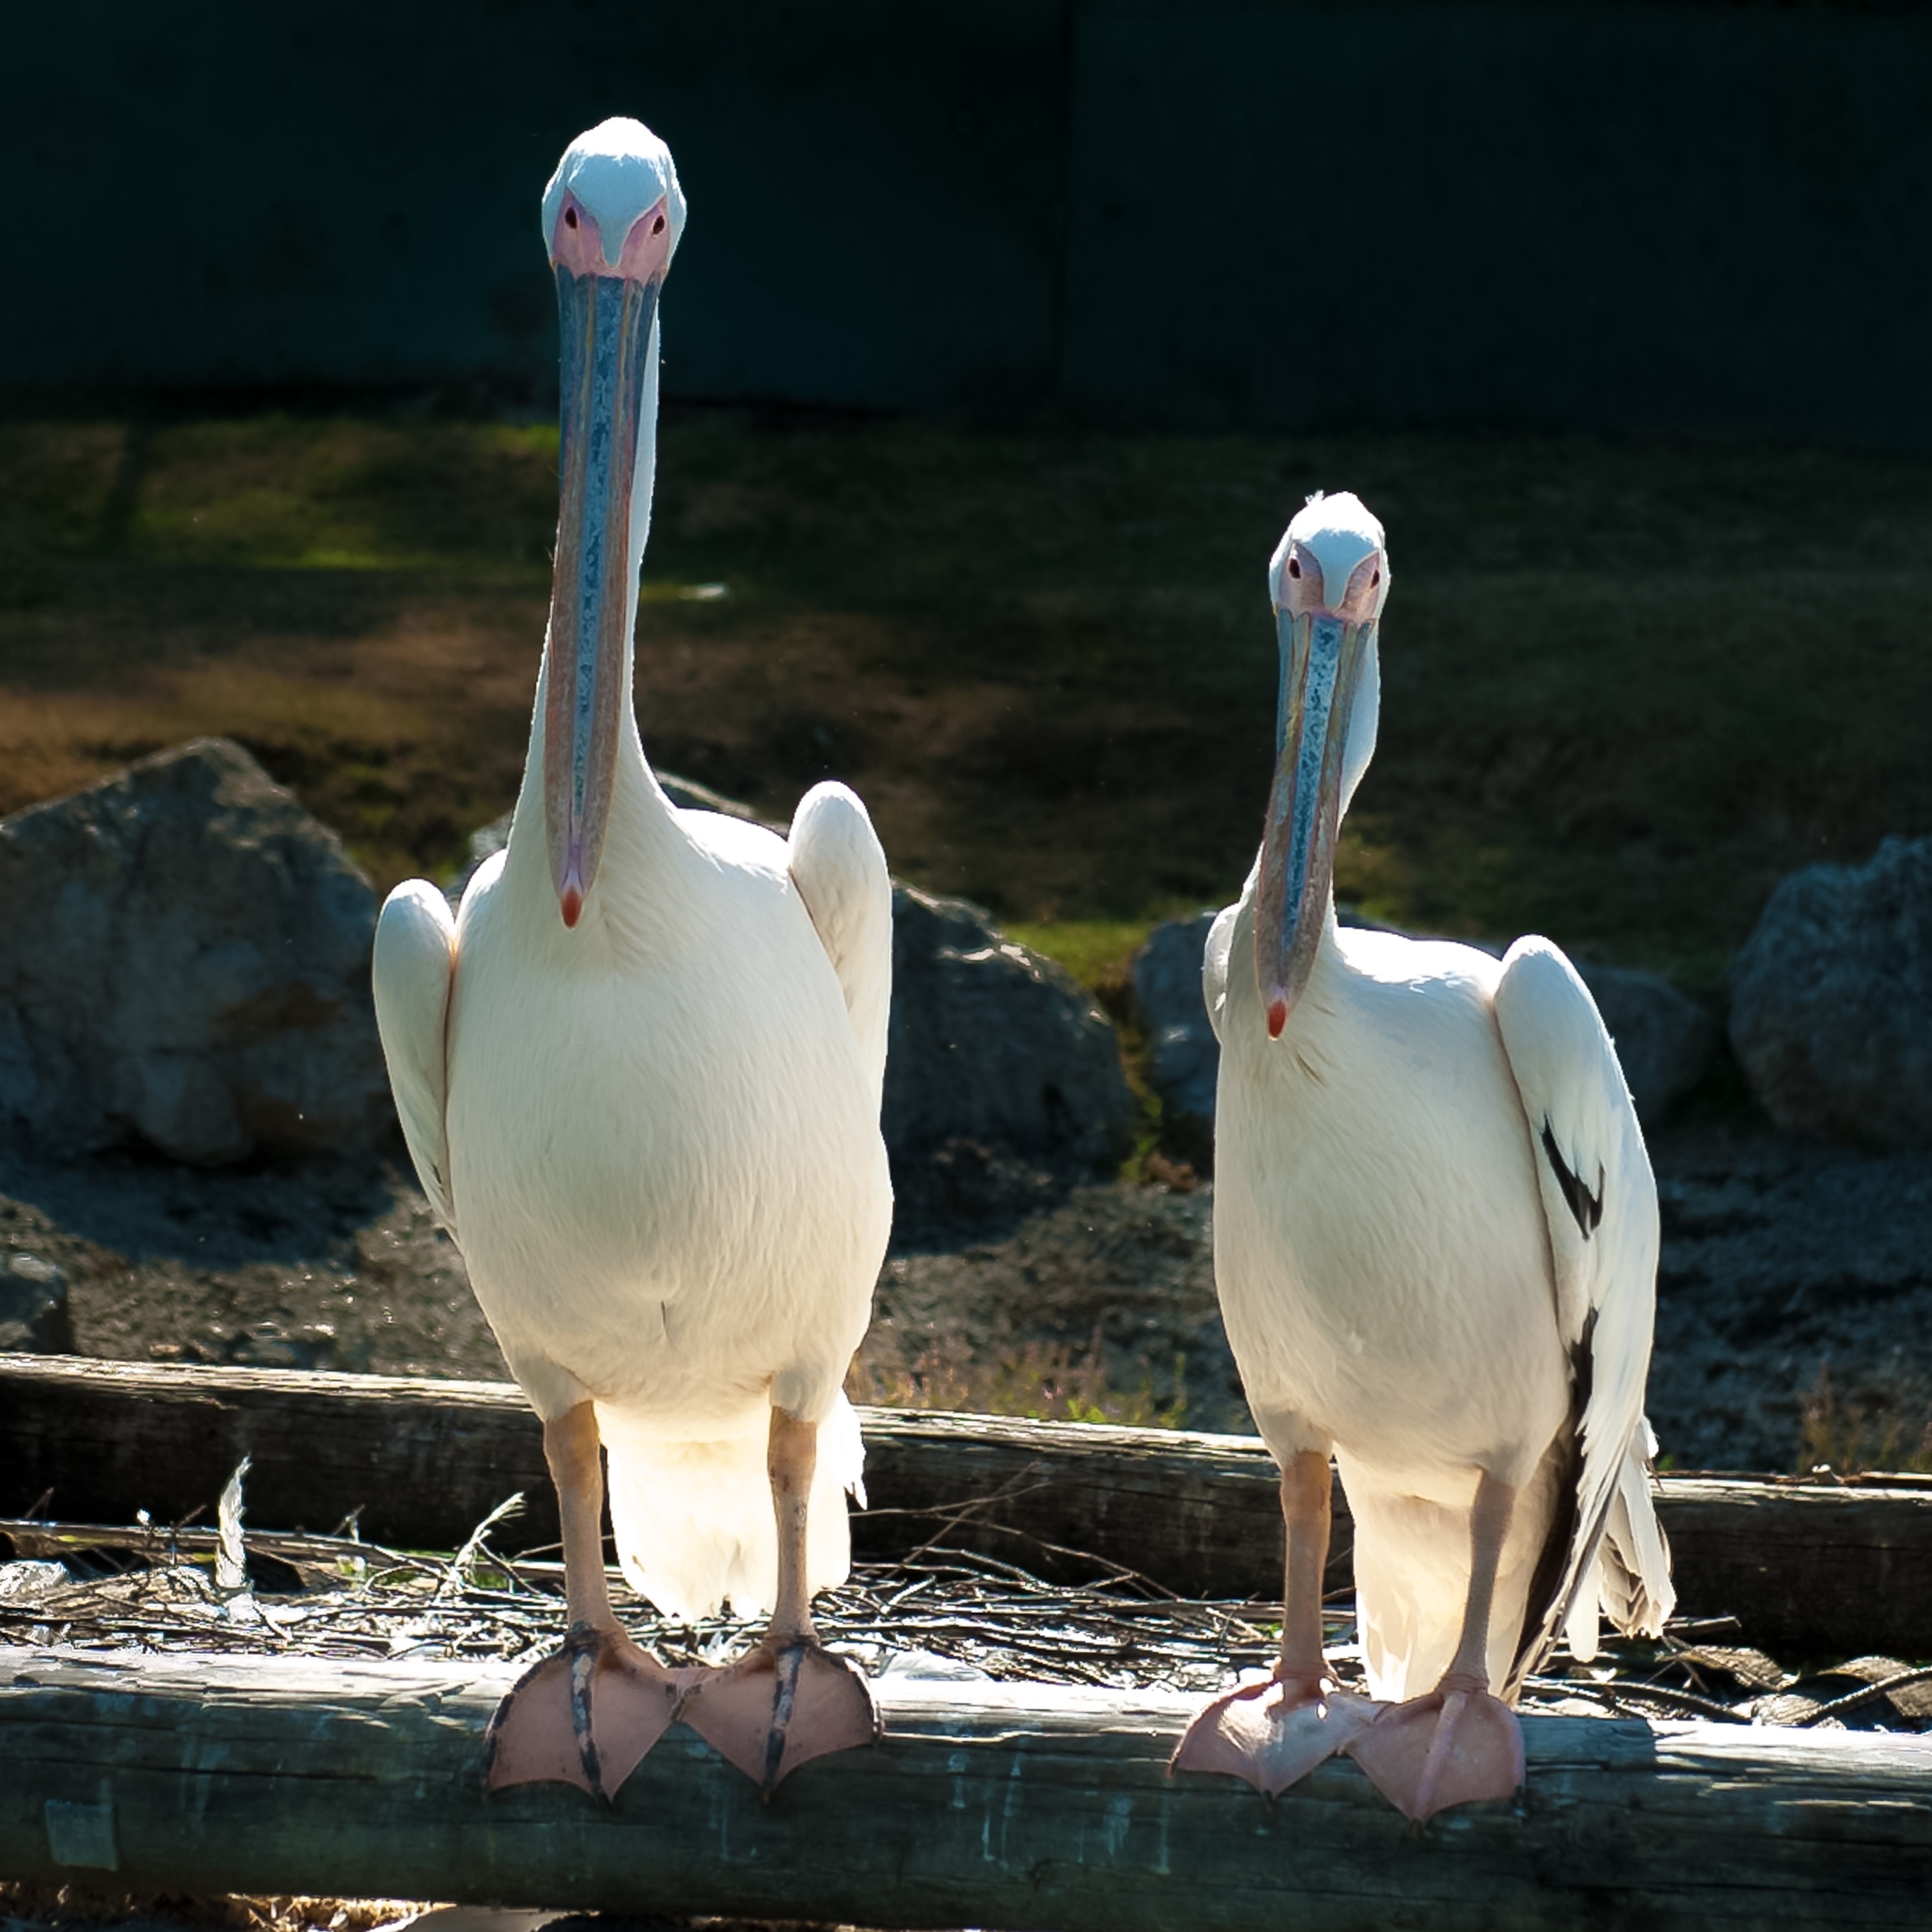
bird, pelican, seabird, wildlife, zoo, beak, fauna, vertebrate, copy, varallo pombia, pelicano